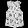
Label: T - shirt / top